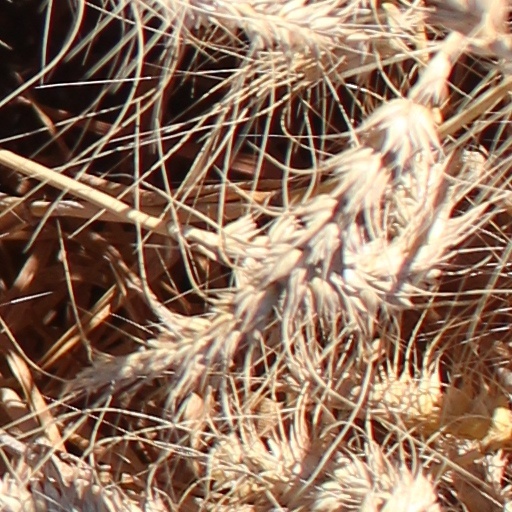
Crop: wheat